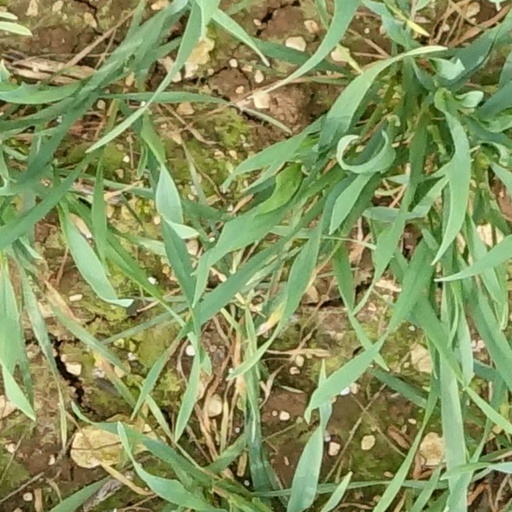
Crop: wheat